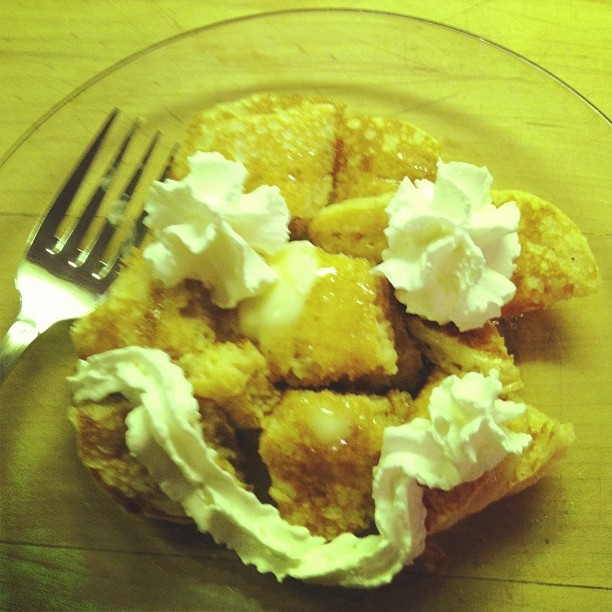
user: Given an image and a question. Answer the question in a short answer. Question: What common design does this appear to be a part of? Short Answer:
assistant: smiley face